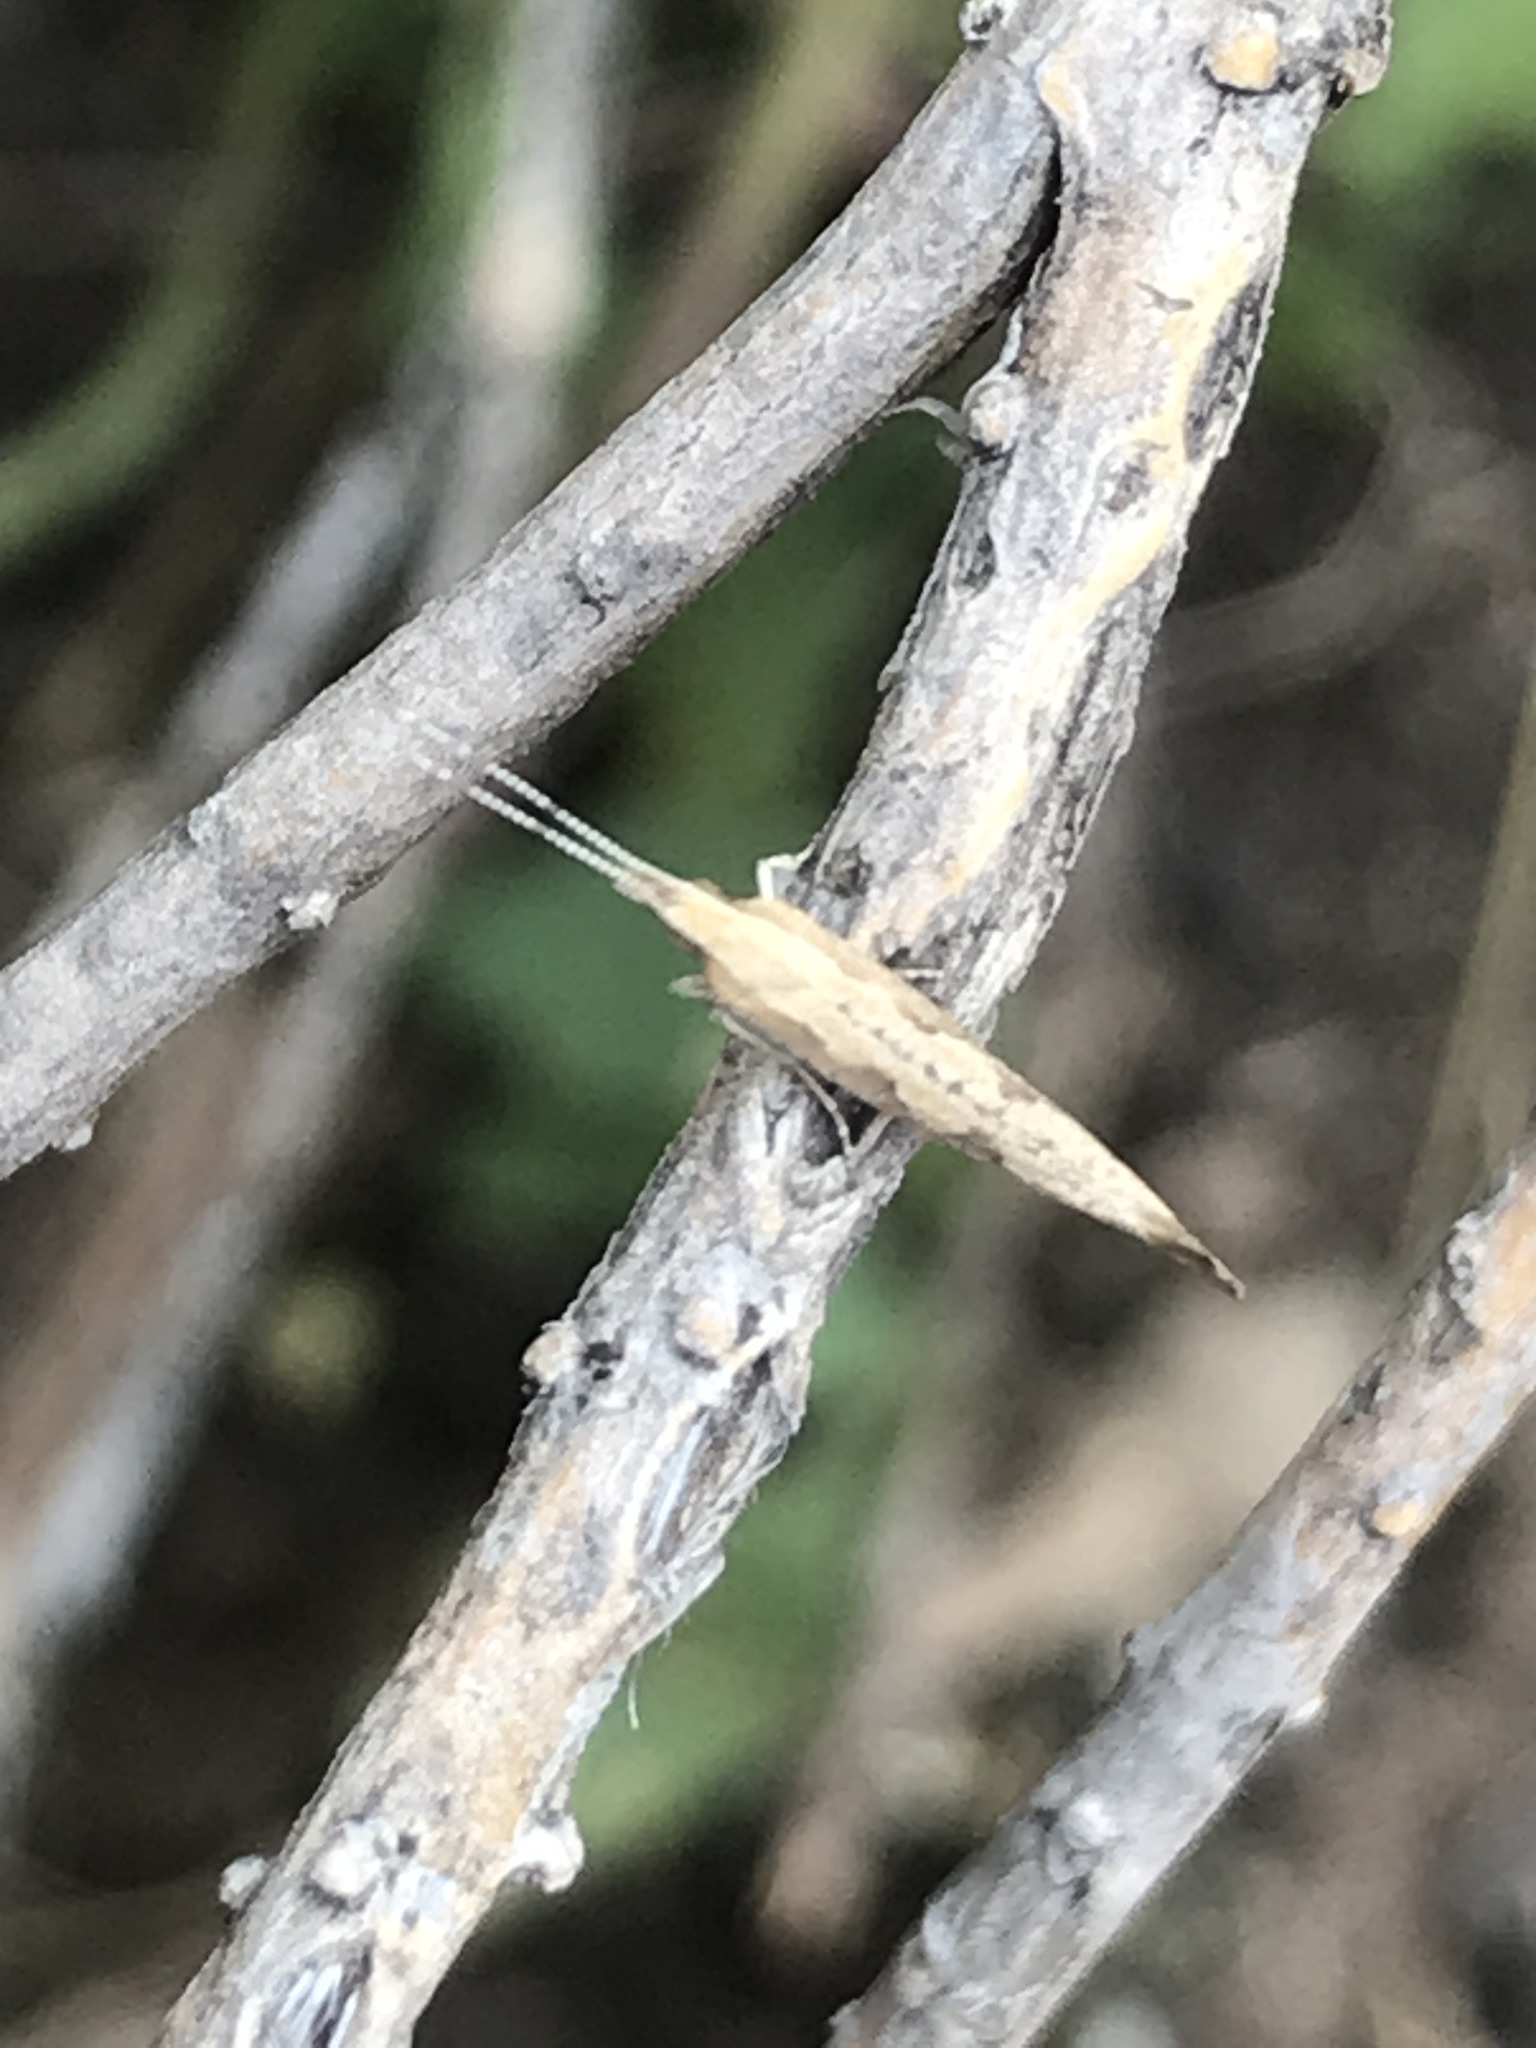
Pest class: diamondback_moth